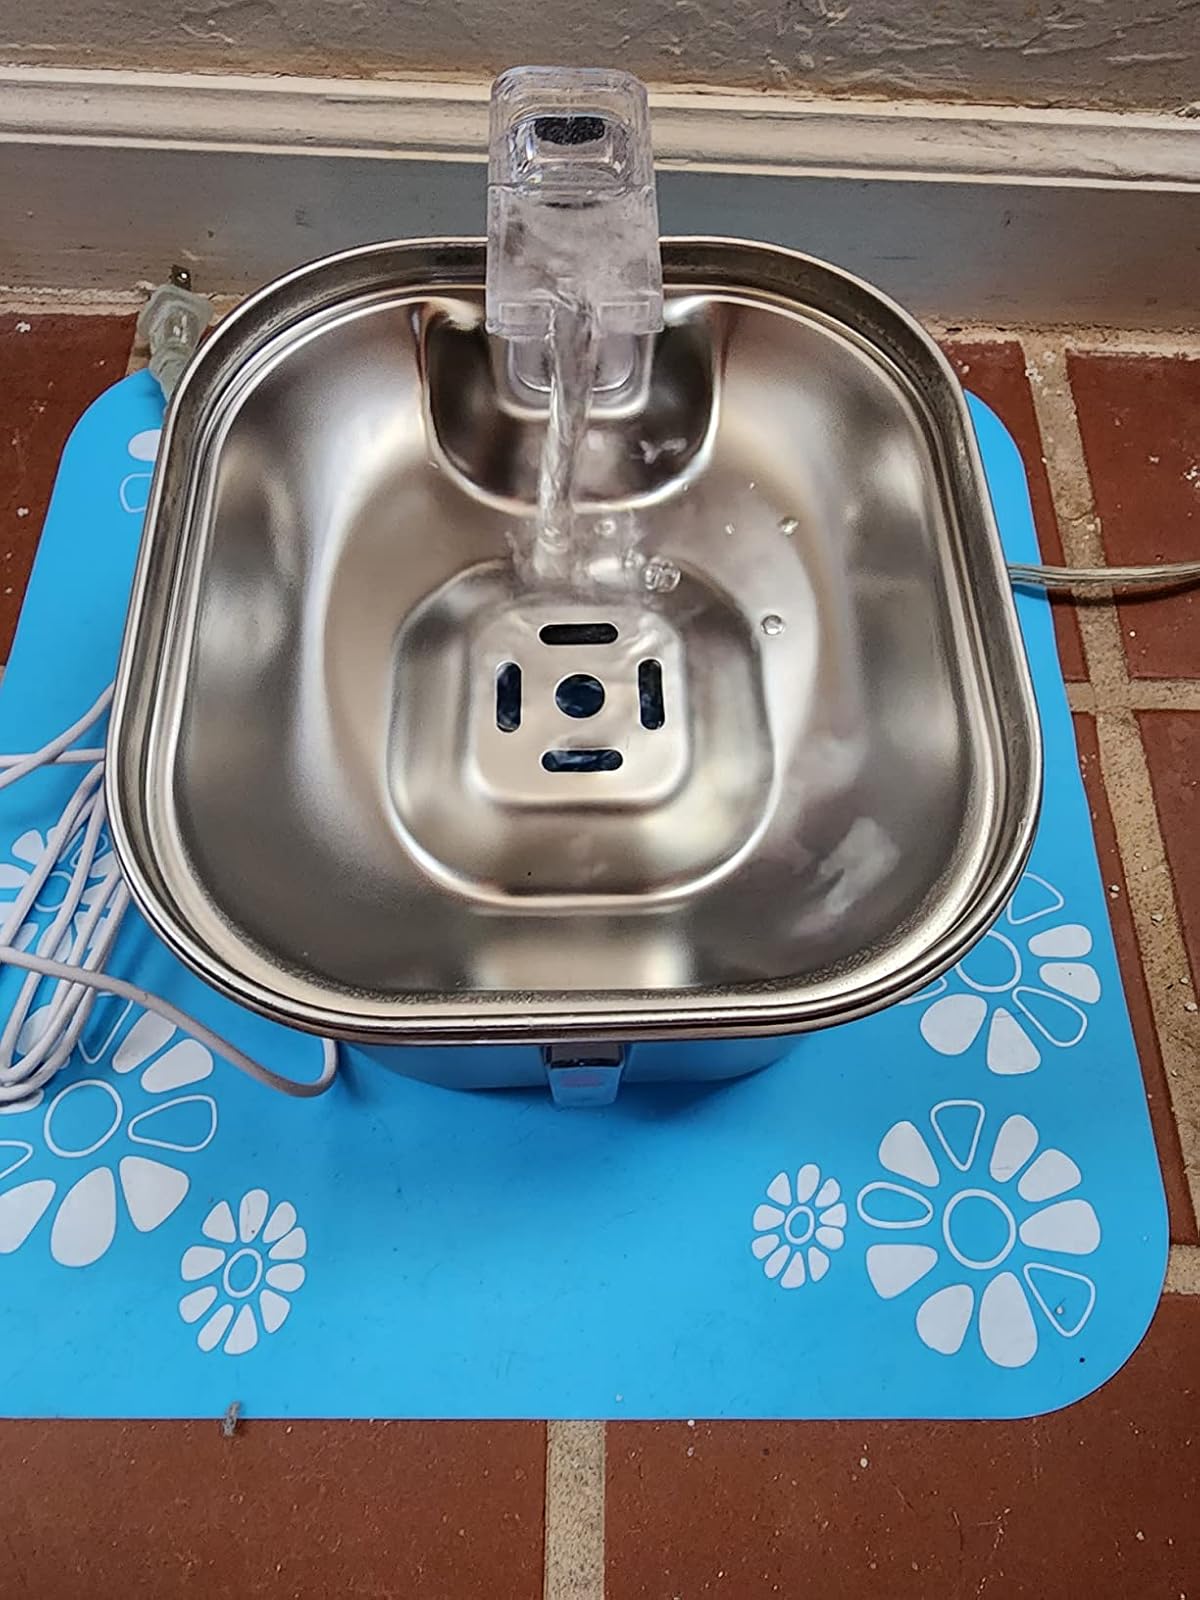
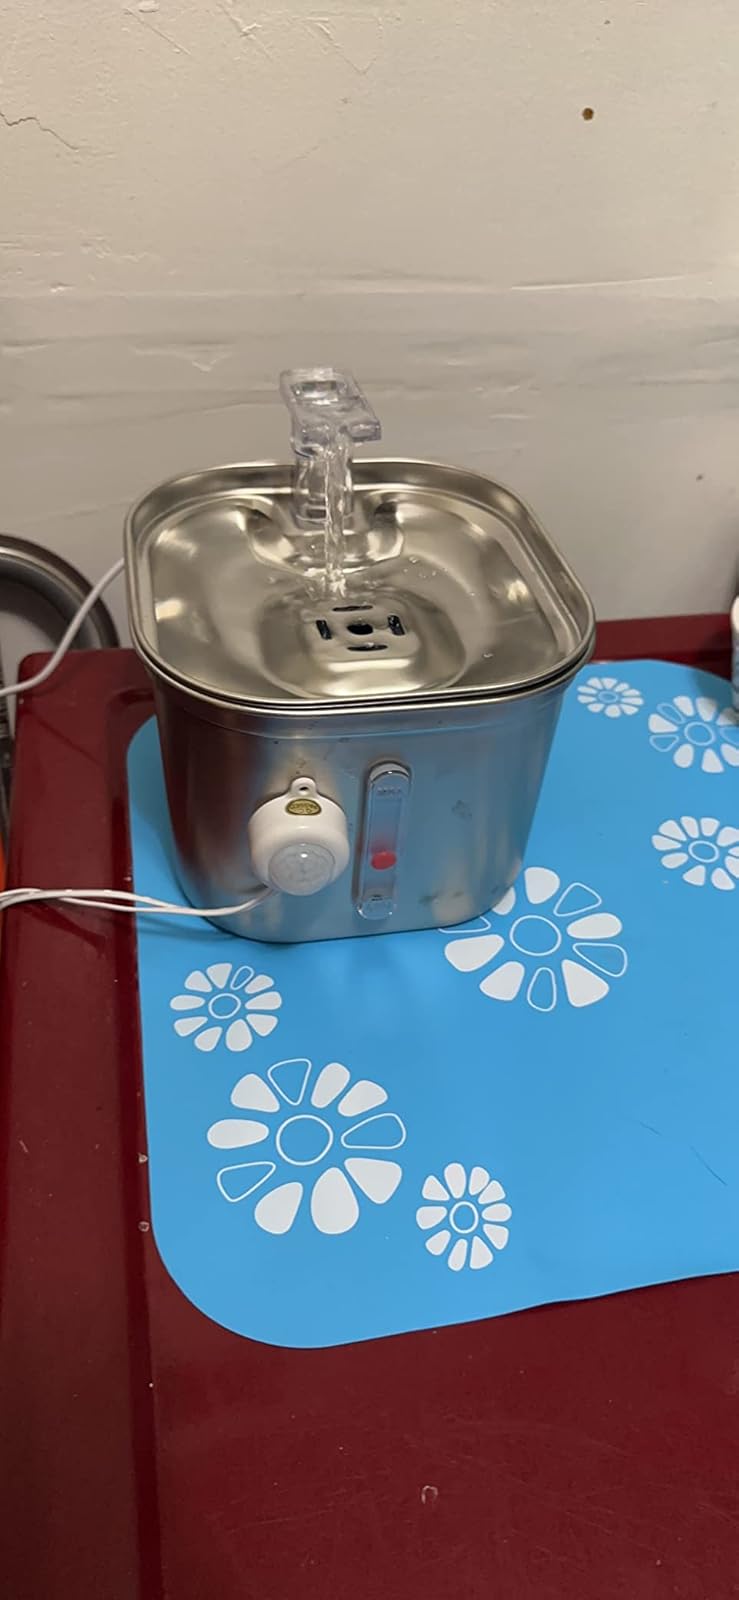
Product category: items_bowl
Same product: yes